Environmentalism in music

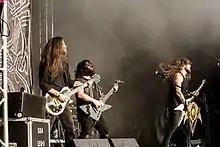
Wolves in the Throne Room, a black metal band who have often explored environmental themes

The Gorillaz album "Plastic Beach" (2010) focused on plastic pollution and Björk's "Biophilia" was inspired by her interest in nature and environmental concerns.